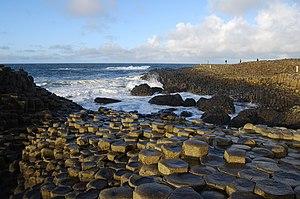
Orgues basaltiques de la Chaussée des Géants, en Irlande du Nord.
Les orgues ou les colonnes basaltiques sont une formation géologique composée de colonnes régulières. Elle résulte de la solidification et de la contraction thermique d'une coulée basaltique peu de temps après son émission. La partie inférieure, qui se refroidit ou s'assèche plus lentement, se fracture de la surface vers la profondeur sous formes de prismes sub-verticaux à section hexagonale d'ordre décimétrique. Ces colonnes sont surmontées d'une zone de petits prismes moins réguliers pouvant s'associer en gerbes.
La Chaussée des Géants est une formation volcanique située sur la côte d'Irlande du Nord. Située à 3 km au nord de la ville de Bushmills dans le Comté d'Antrim, à l'extrémité septentrionale du plateau d'Antrim, elle se caractérise par environ 40 000 colonnes hexagonales verticales juxtaposées. L'ensemble, érodé par l'action de la mer, évoque un pavage qui débute de la base de la falaise et disparait dans la mer. Les colonnes sont visibles sur l'estran mais aussi dans la falaise haute de 28 mètres, qui constitue la bordure du plateau d'Antrim.